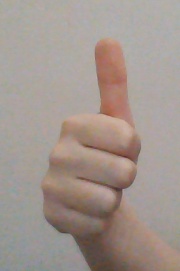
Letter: aleff